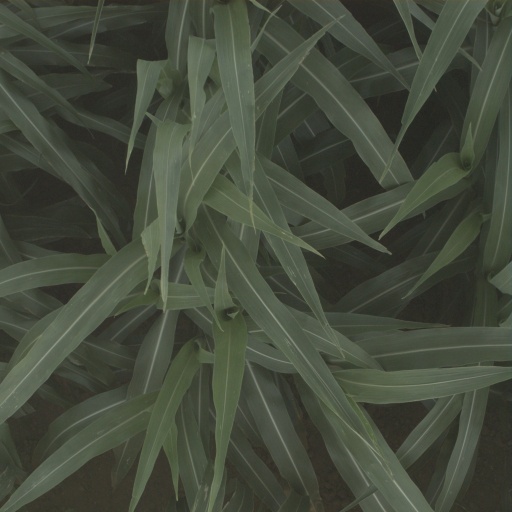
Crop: sorghum